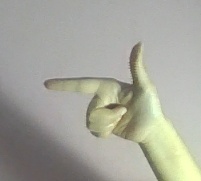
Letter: yaa